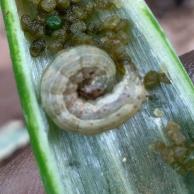
Crop: Onion
Condition: caterpillar-p